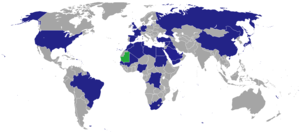
Voici une liste des représentations diplomatiques en Mauritanie. Il y a actuellement 30 ambassades à Nouakchott.